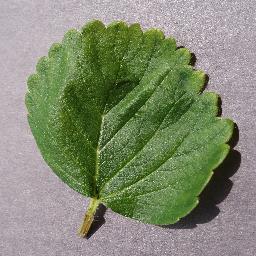
Label: Strawberry___healthy